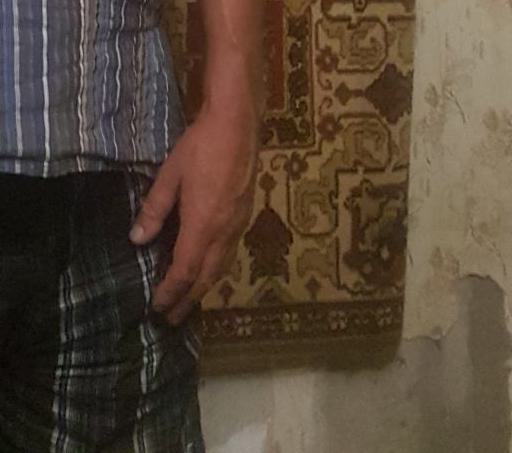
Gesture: no_gesture